Libraries in Cardiff

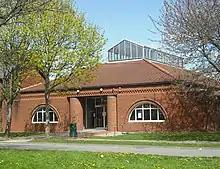
Old Ely Library building (demolished in 2015)

Cardiff Central Library is situated in The Hayes area of the city centre of Cardiff. It opened on 14 March 2009 and was officially opened a few months later on 18 June 2009 by the Manic Street Preachers.